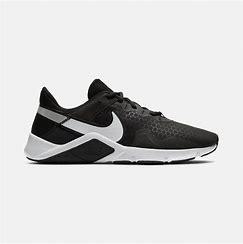
Brand: Nike
Model: Legend Essential 2